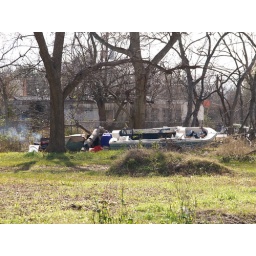
Houston Texas Old Historic Third Ward Near Downtown Roads Building Signs 3rd boat siting in grass